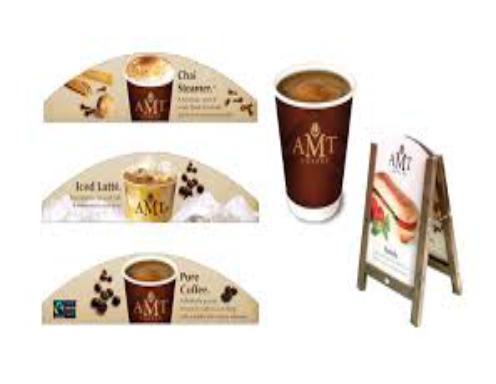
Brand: AMT Coffee
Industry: Food